Toga

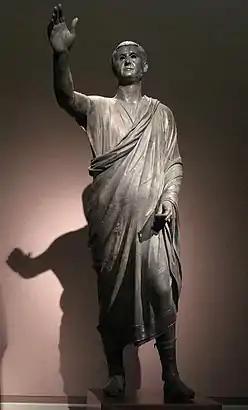
"The Orator", , an Etrusco-Roman bronze sculpture depicting Aule Metele (Latin: Aulus Metellus), an Etruscan man of Roman senatorial rank, engaging in rhetoric. He wears senatorial shoes, and a of "skimpy" Republican type. The statue features an inscription in the Etruscan alphabet.

Patronage was a cornerstone of Roman politics, business and social relationships. A good patron offered advancement, security, honour, wealth, government contracts and other business opportunities to his client, who might be further down in the social or economic scale, or more rarely, his equal or superior. A good client canvassed political support for his patron, or his patron's nominee; he advanced his patron's interests using his own business, family and personal connections. Freedmen with an aptitude for business could become extremely wealthy; but to negotiate citizenship for themselves, or more likely their sons, they had to find a patron prepared to commend them. Clients seeking patronage had to attend the patron's early-morning formal "salutatio" ("greeting session"), held in the semi-public, grand reception room ("atrium") of his family house ("domus"). Citizen-clients were expected to wear the toga appropriate to their status, and to wear it correctly and smartly or risk affront to their host.